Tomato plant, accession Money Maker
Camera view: horizontal (90 deg, fisheye); turntable rotation: 90 degrees
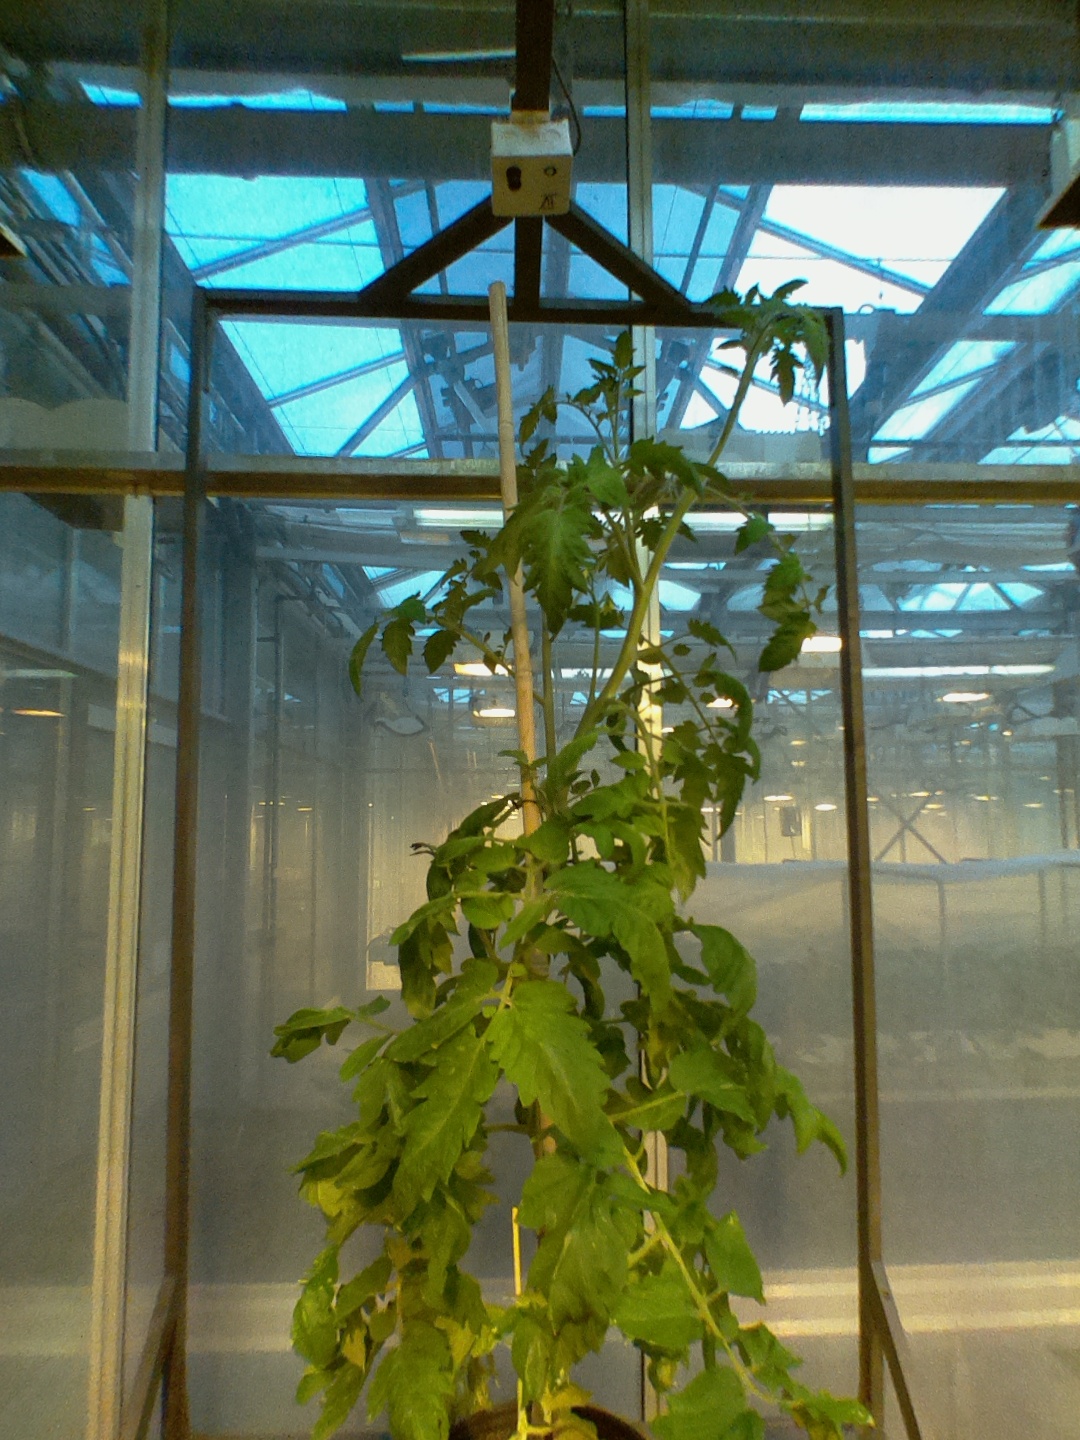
BBCH growth stage 70: Fruits at the main stem or branches visibles